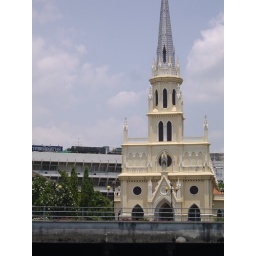
Nice church by the river